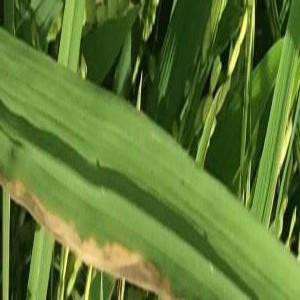
Disease: Bacterialblight